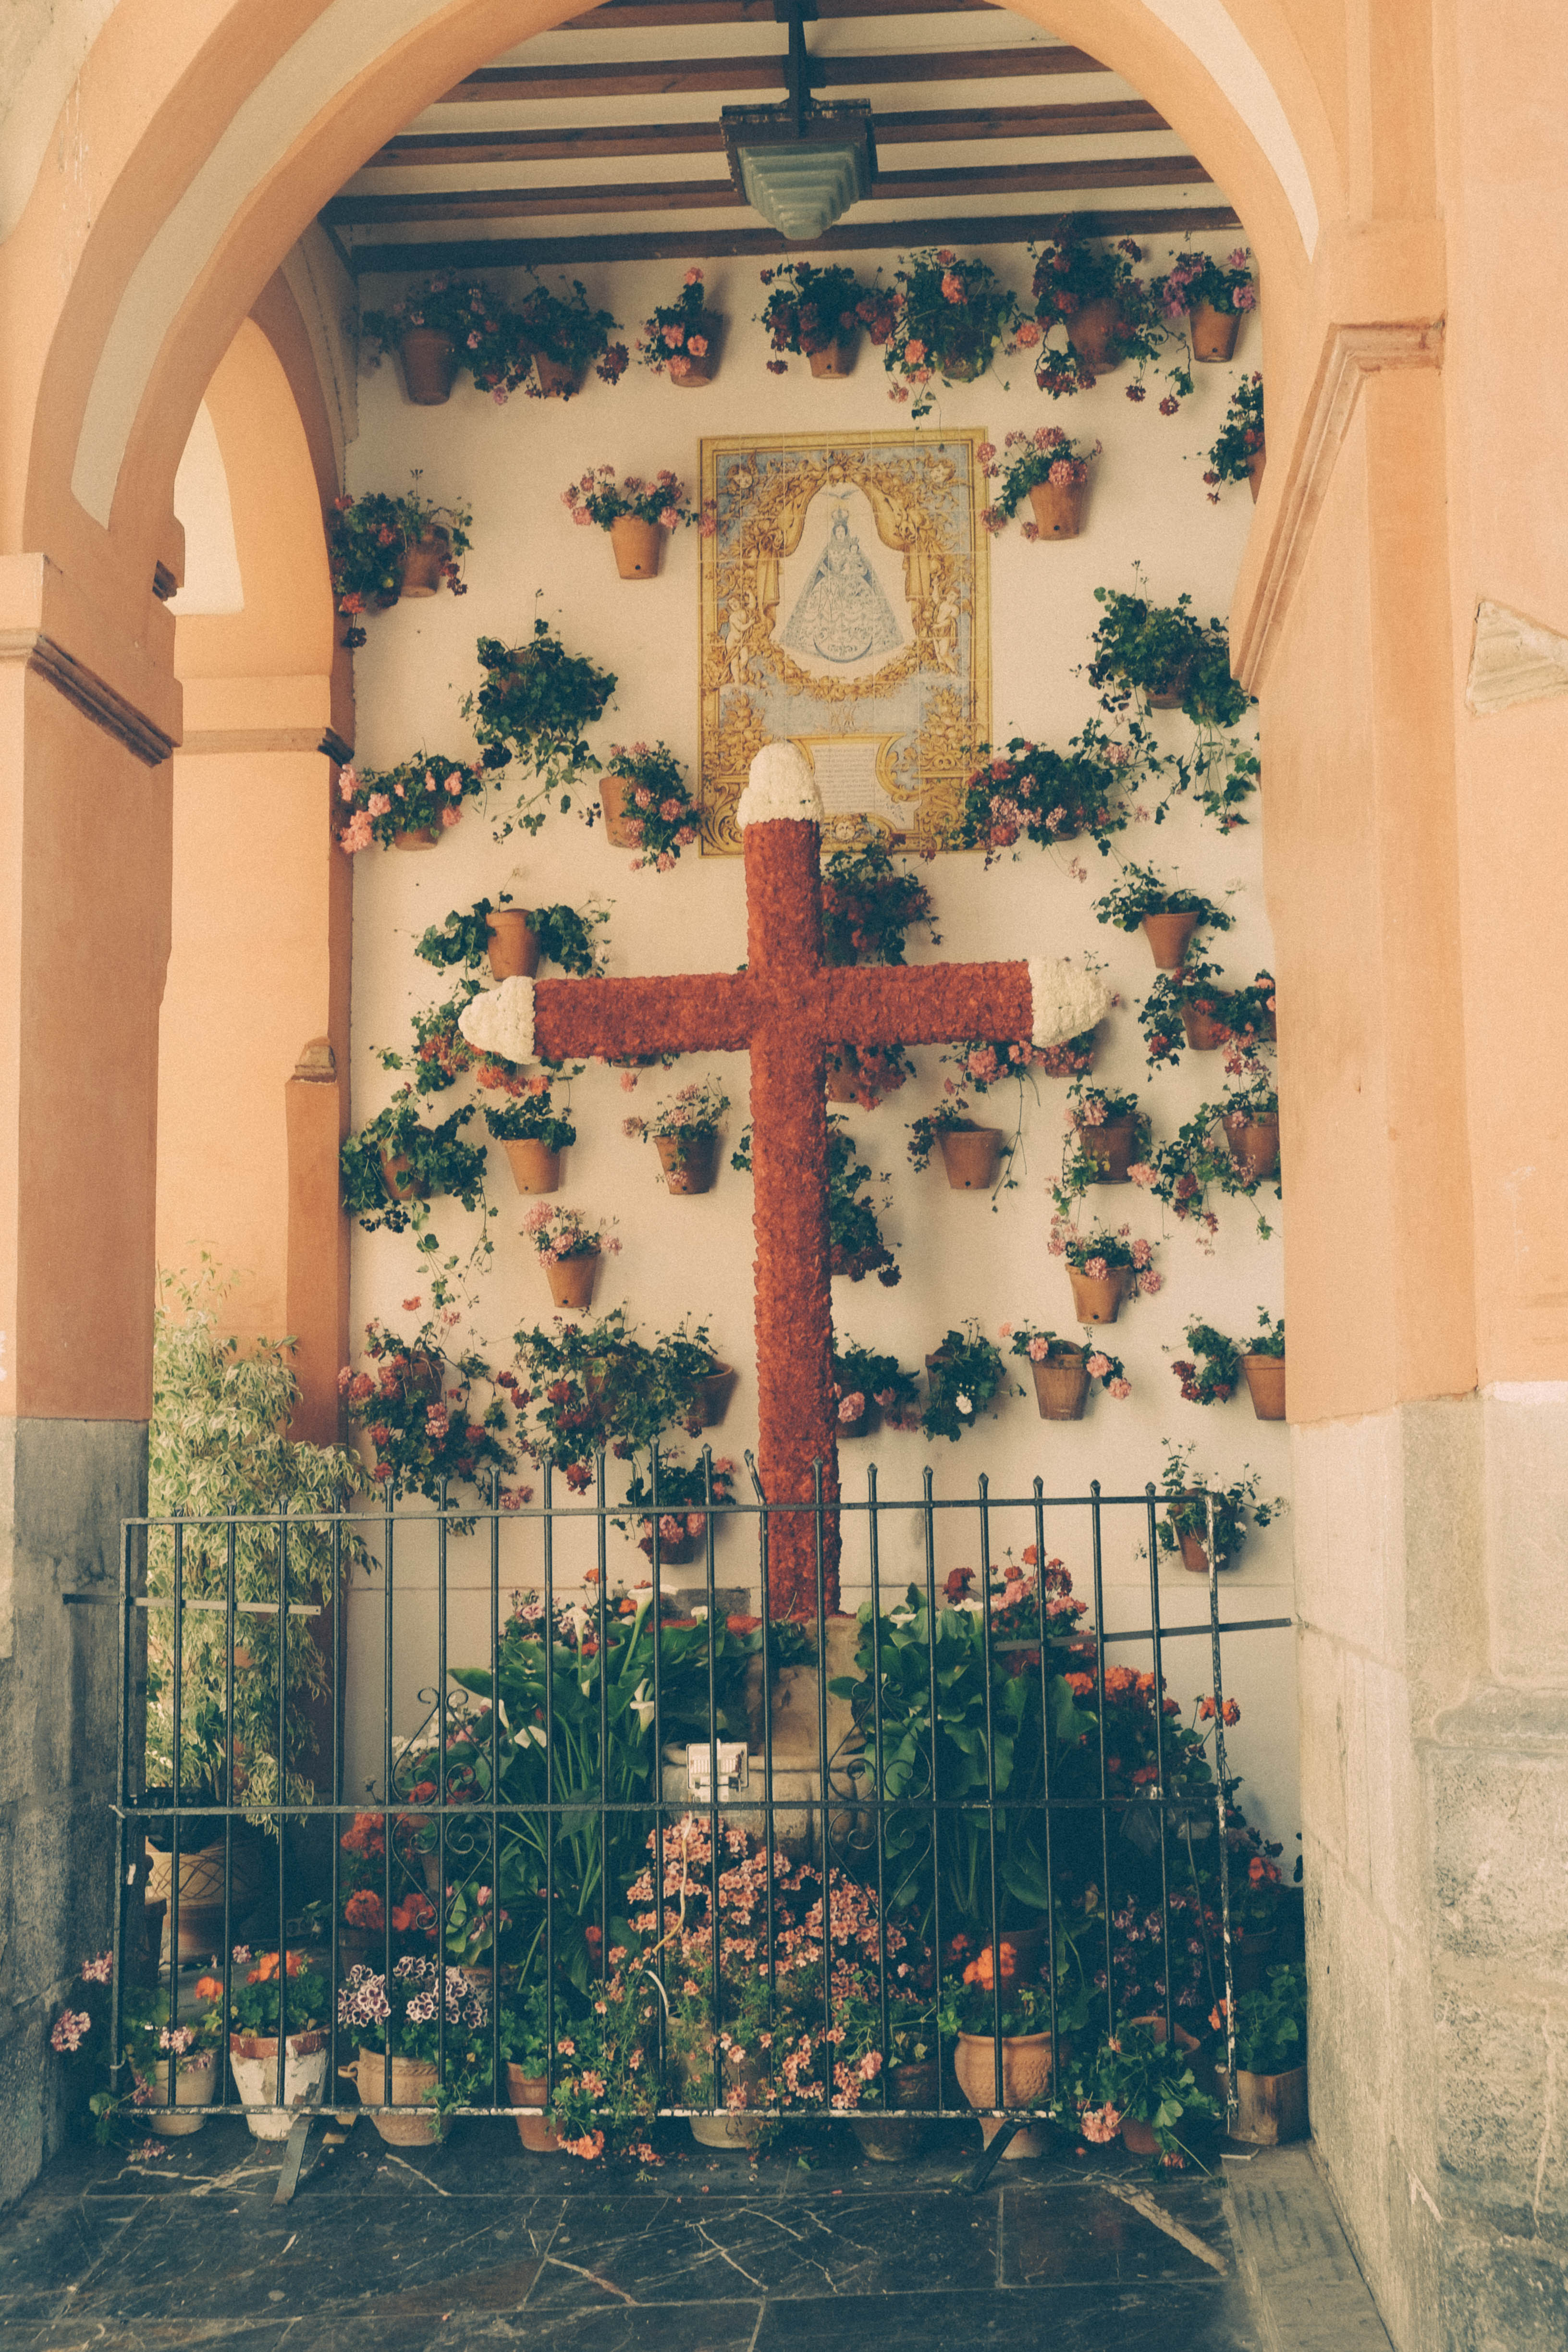
window, building, arch, chapel, place of worship, art, andalusia, cordoba, ancient history